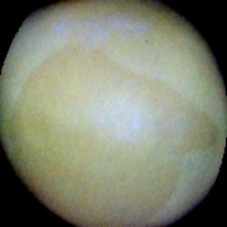
Label: Immature